USS Dixie (AD-14)

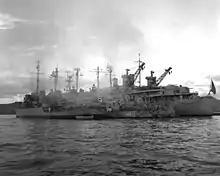
"Dixie" off Korea, 1950.

Following her departure from China, she acted as headquarters for the American consul and "chargé d'affaires" at Hong Kong. She continued her active service alternating flagship duty for Commander, Cruiser Destroyer Force, Pacific Fleet, at San Diego, with tours in the Far East, based on Sasebo, Japan, or Subic Bay, Philippine Islands. During two of these western Pacific tours, she rendered valuable assistance to the ships of the United Nations operating off Korea. In 1959 and again in 1960, in addition to serving at San Diego, she sailed to the Far East to provide tender facilities for the 7th Fleet.